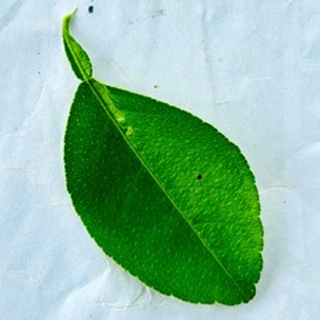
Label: healthy_lemon